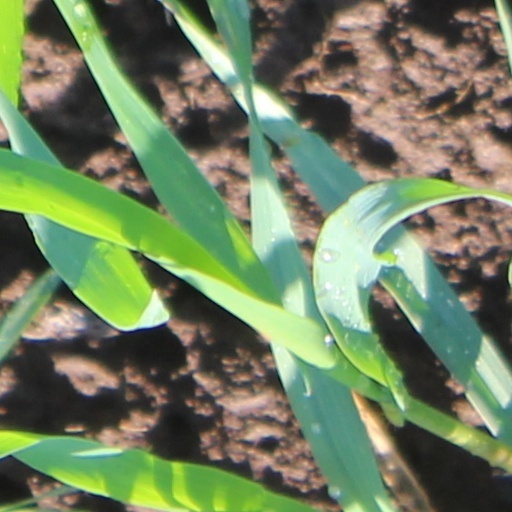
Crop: wheat